Naic Church

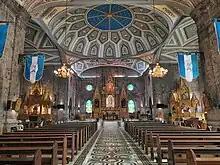
Church interior in 2023

The church, constructed during the 1800, was made up of wood and cogon grass. Later additions of the church, such as "kopa", a pair of cruets, and ornamentation, were added six years after its initial construction. On 1835, the construction of a new stone church was administered by Don Pedro Florentino. Its construction resulted to influx of people - from 18 "barrios", or neighborhood in 1845 to 26 "barrios" in 1867. It reached up to 54 "barrios" in 1888.